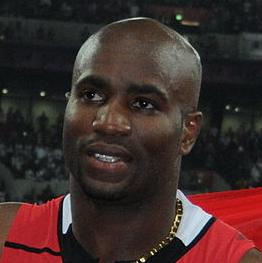
Age: 27